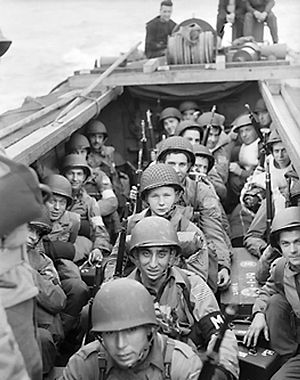
Felttoget i Nordafrika / Operation Torch
Amerikanske tropper om bord på en landgangsbåd før landgangen ved Oran under Operation Torch i november 1942.
Felttoget i Nordafrika fandt sted i Nordafrika under 2. verdenskrig fra 10. juni 1940 til 16. maj 1943. Felttoget omfattede flere slag udkæmpet i den libyske og den egyptiske ørken – Ørkenkrigen – i Marokko og Algeriet og i Tunesien – Felttoget i Tunesien.